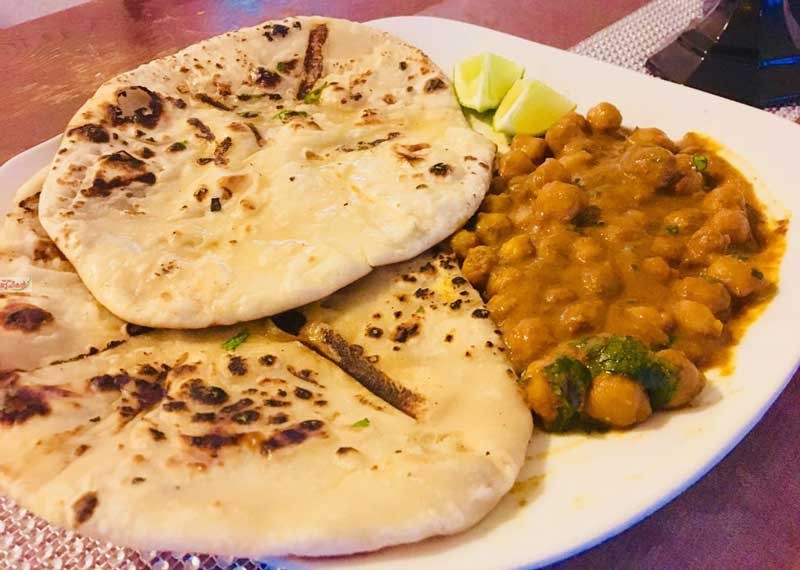
Dish: butter_naan